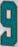
Number: 9